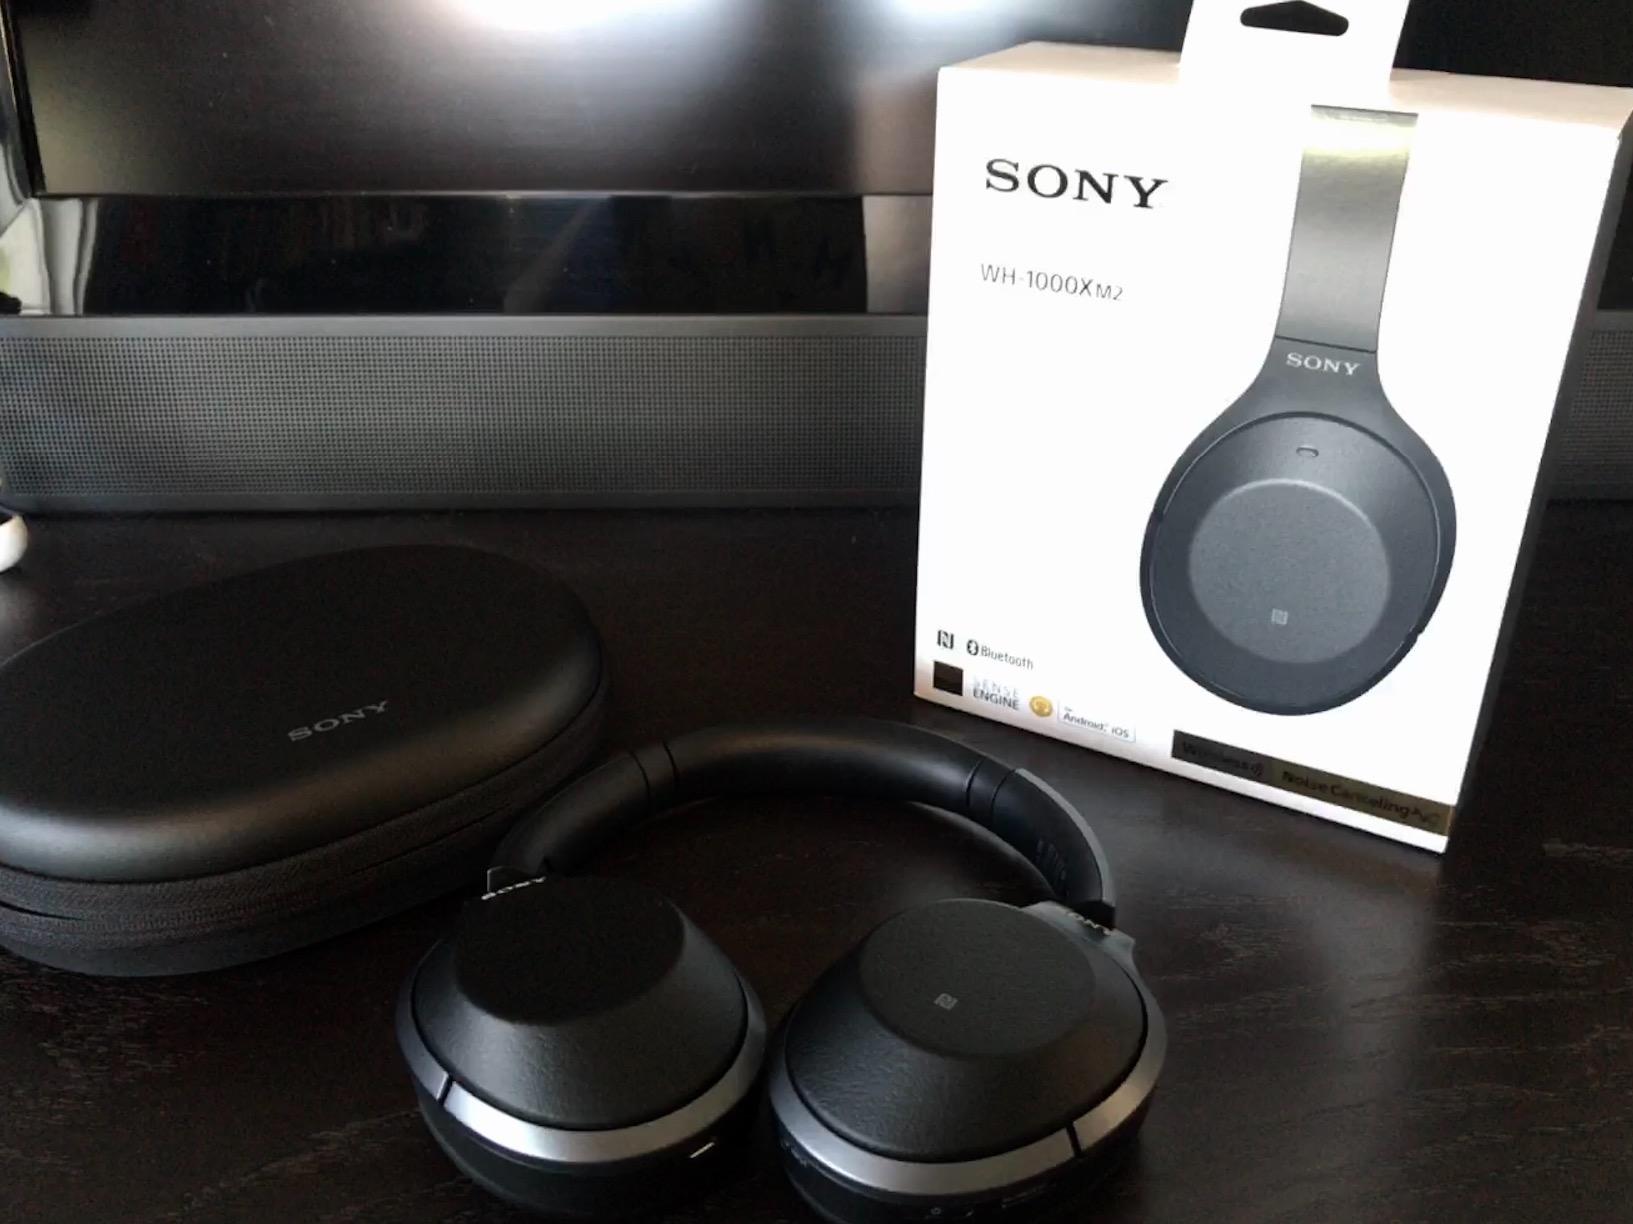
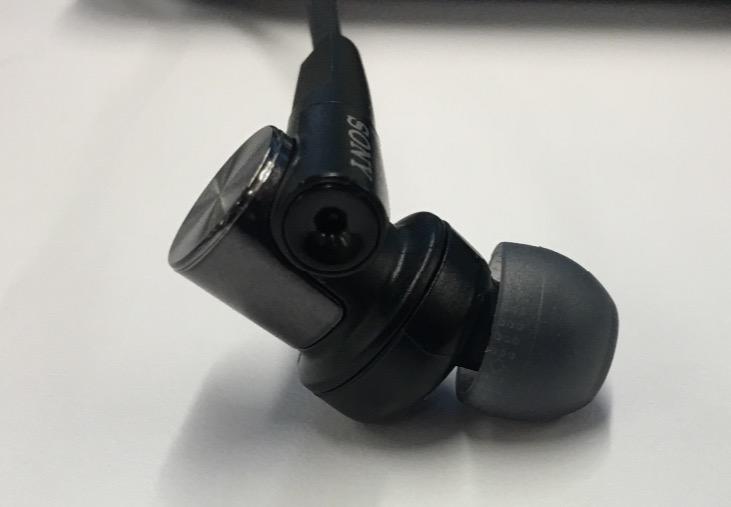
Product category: headphones
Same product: no